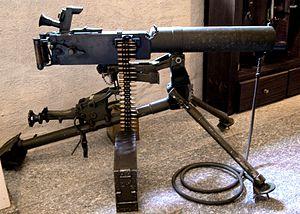
Les équipements de l'Armée suisse, rassemblent différentes sortes de véhicules, des chars de combat, des véhicules de transport de troupe ainsi que des hélicoptères de transport et des avions de combat en service dans les Forces terrestres ou les Forces aériennes.